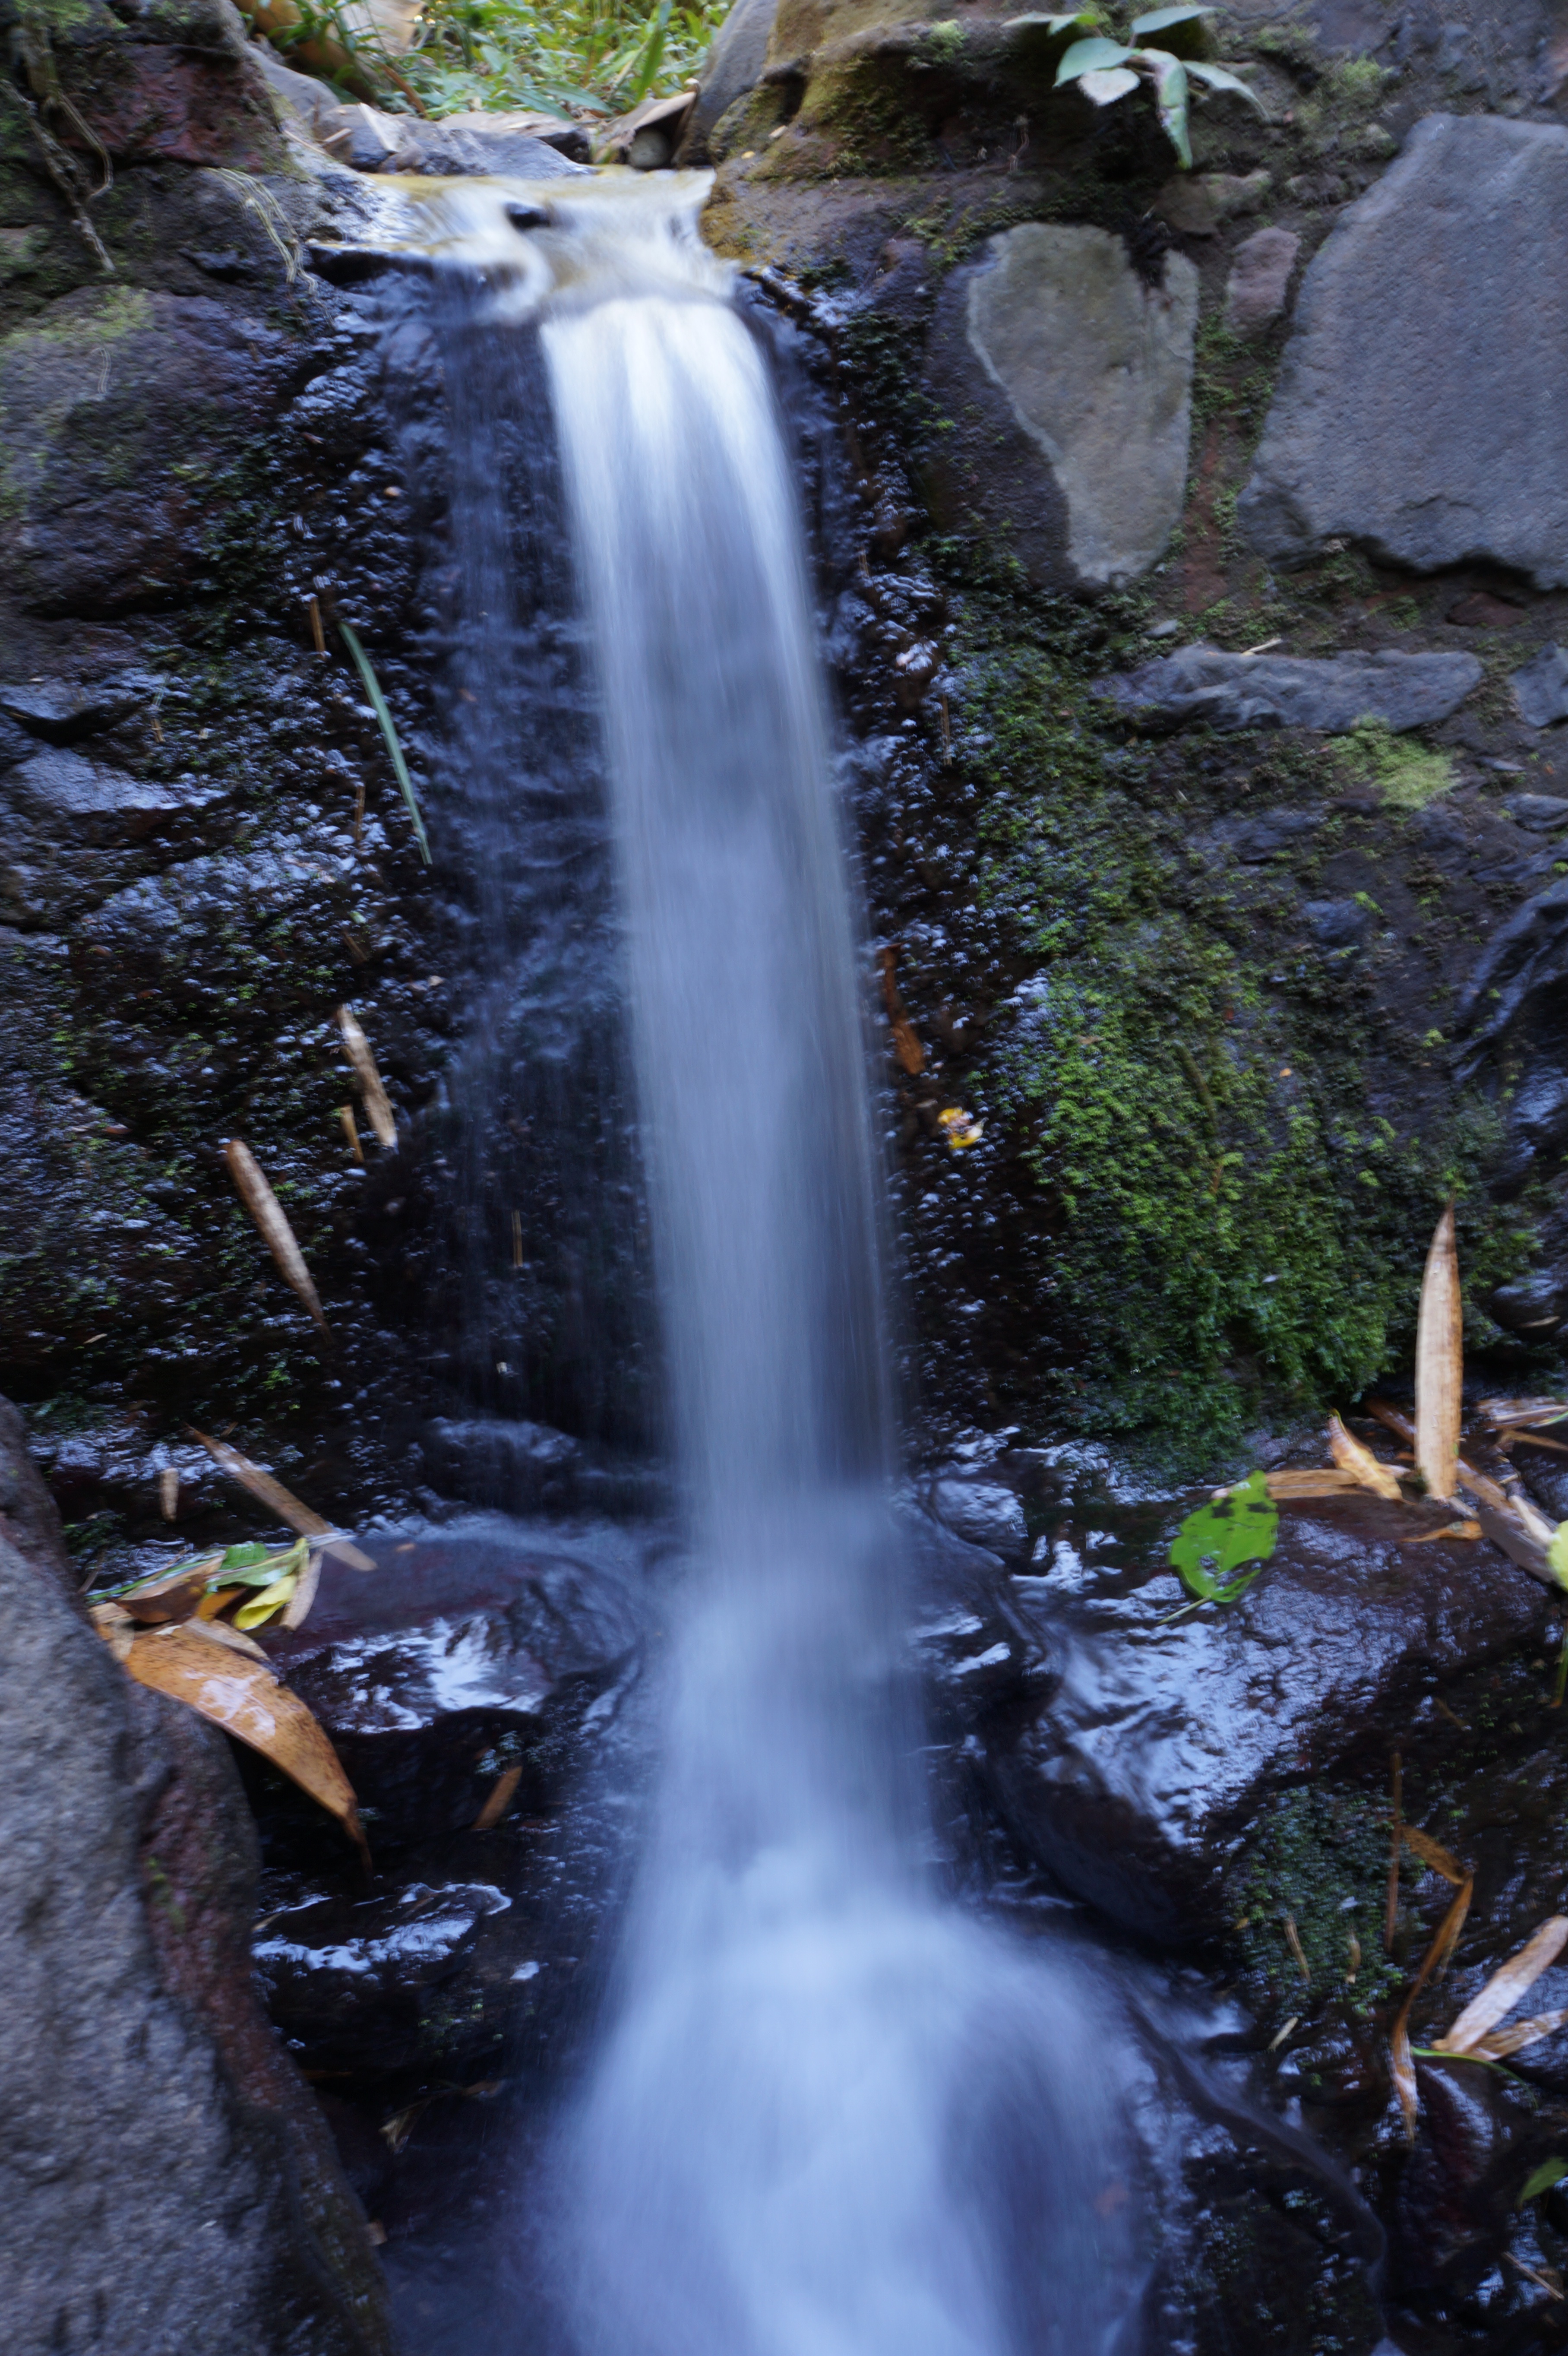
waterfall, nature, body of water, water, watercourse, water feature, stream, rock, forest, wasserfall, autumn